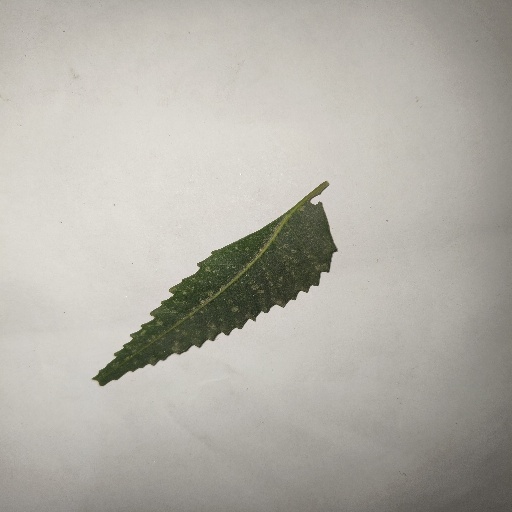
Species: Neem
Leaf condition: Powdery Mildew